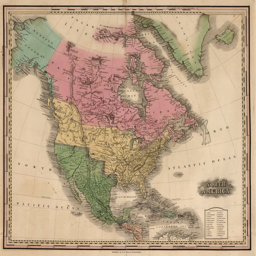
atlas that shows canadian province as a possession